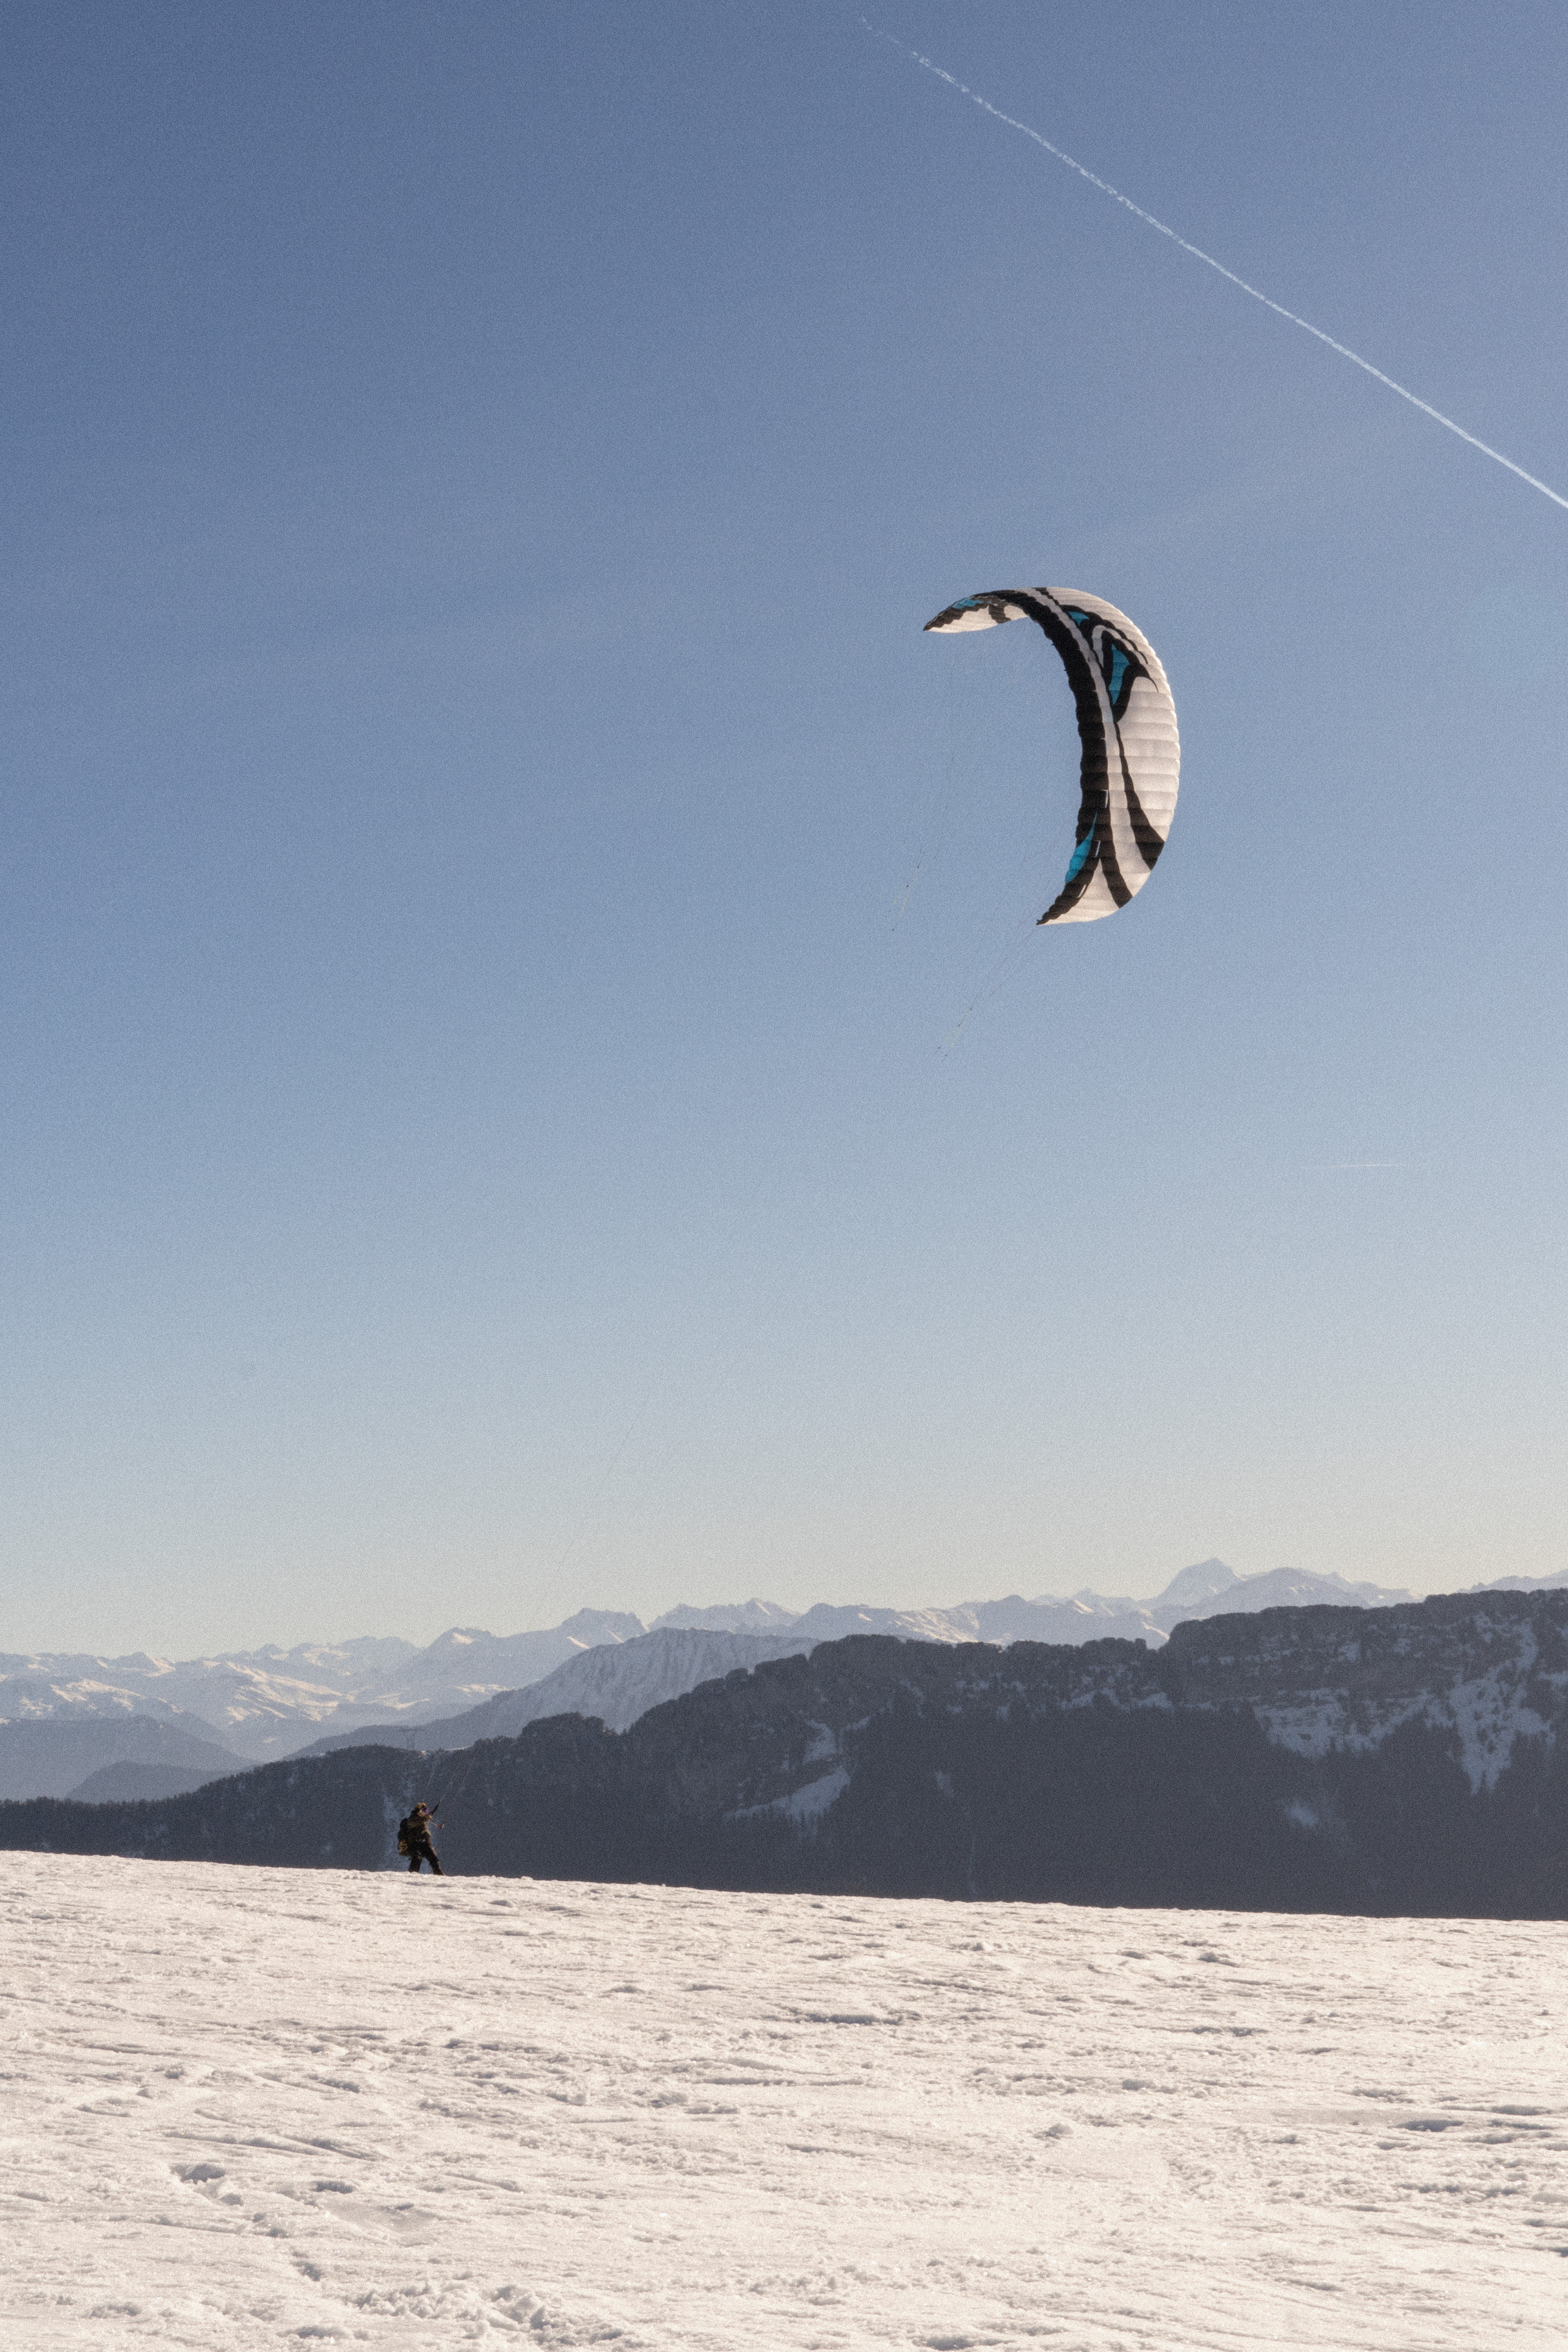
water, sky, parachute, mountain, cloud, kite sports, landscape, windsports, wind wave, horizon, lake, recreation, wind, tree, sports, beach, surface water sports, air sports, boardsport, kitesurfing, extreme sport, wave, ocean, water sport, coast, slope, individual sports, fun, seabird, sea, sound, leisure